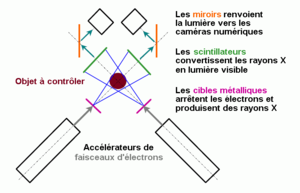
Principe de fonctionnement du DAHRT (Dual-Axis Radiographic Hydrodynamic Test facility) Travail personnel à partir d'une image du domaine public (Laboratoire National de Los Alamos, dépendant du Gouvernement fédéral des États-Unis)
Le DARHT est un outil de radiographie à rayons X pulsé agrandi, installé au Laboratoire national de Los Alamos, situé à Los Alamos dans l'État du Nouveau-Mexique. Il est l'un des éléments nécessaires aux tests de fiabilité de l'arsenal nucléaire des États-Unis, depuis l'arrêt des essais souterrains. Le premier élément est opérationnel depuis 2003 et le second depuis 2008.